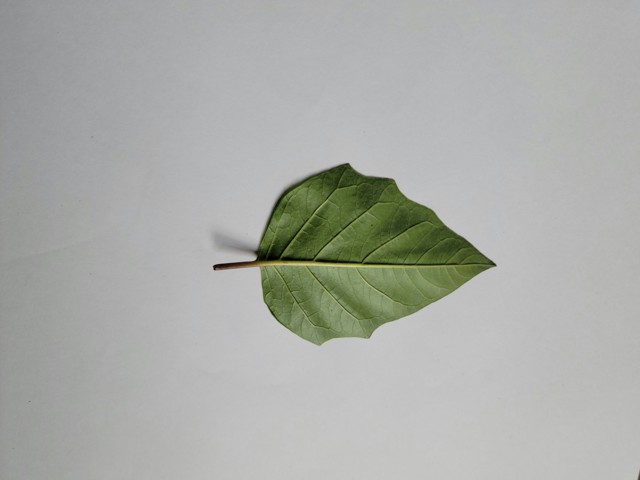
Plant: kalodhutura